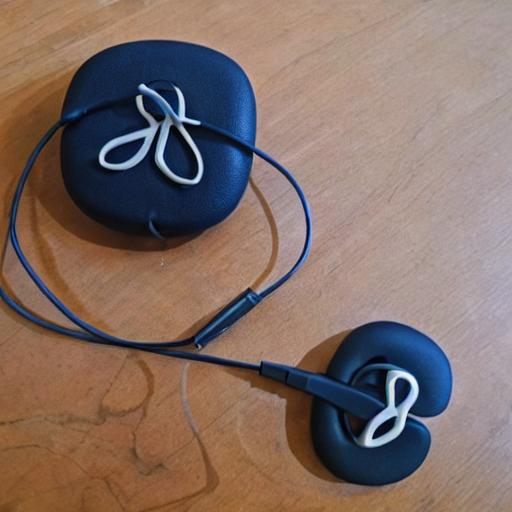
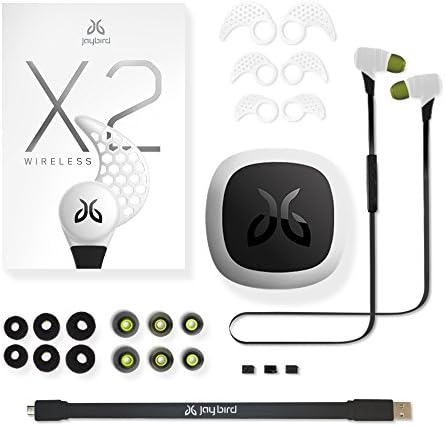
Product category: headphones
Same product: no